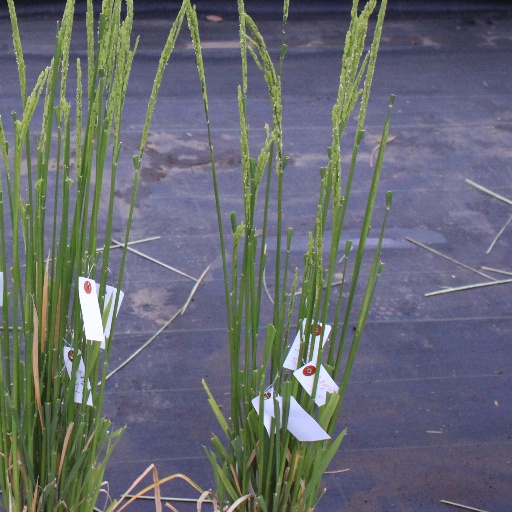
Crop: rice